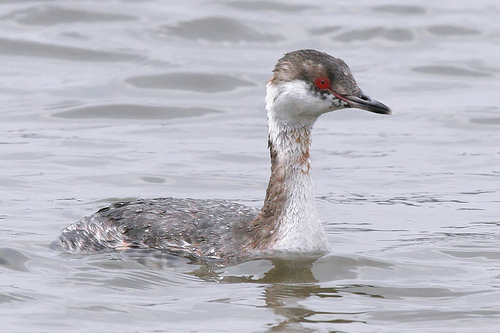
aquatic bird with very red eyes and brown/white feathers and a shirt black bill
this bird is white and black in color with a larder black pointed beak and red eye rings.
this large bird has red eyes, a white and brown neck, and a black beak with a white tip.
the birds has a white throat, and neck area with a dark brown head.
the bird has a red eyering and a long black bill.
this bird has wings that are grey and has red eyesa water bird with a thick red eyering and a long neck.
a large grey bird, with a white throat, and a sharp bill.
a large gray bird with white neck, gray head, red eyelings and black bill.
this bird is gray, white and brown in color, and has a multi colored beak.
Species: Horned Grebe